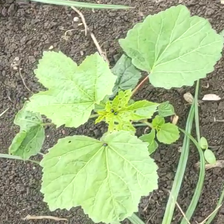
Weed species: Little_Mallow(Malva parviflora)